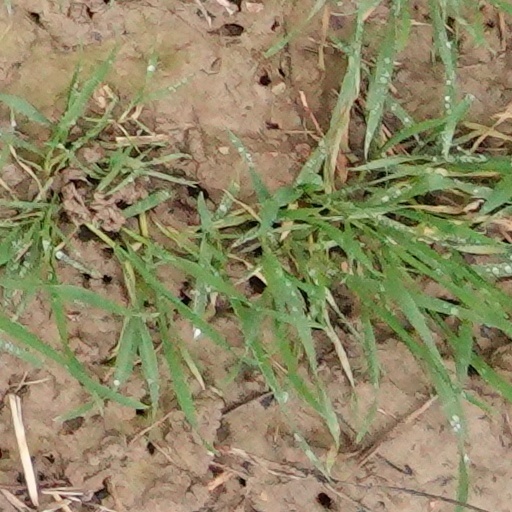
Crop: wheat